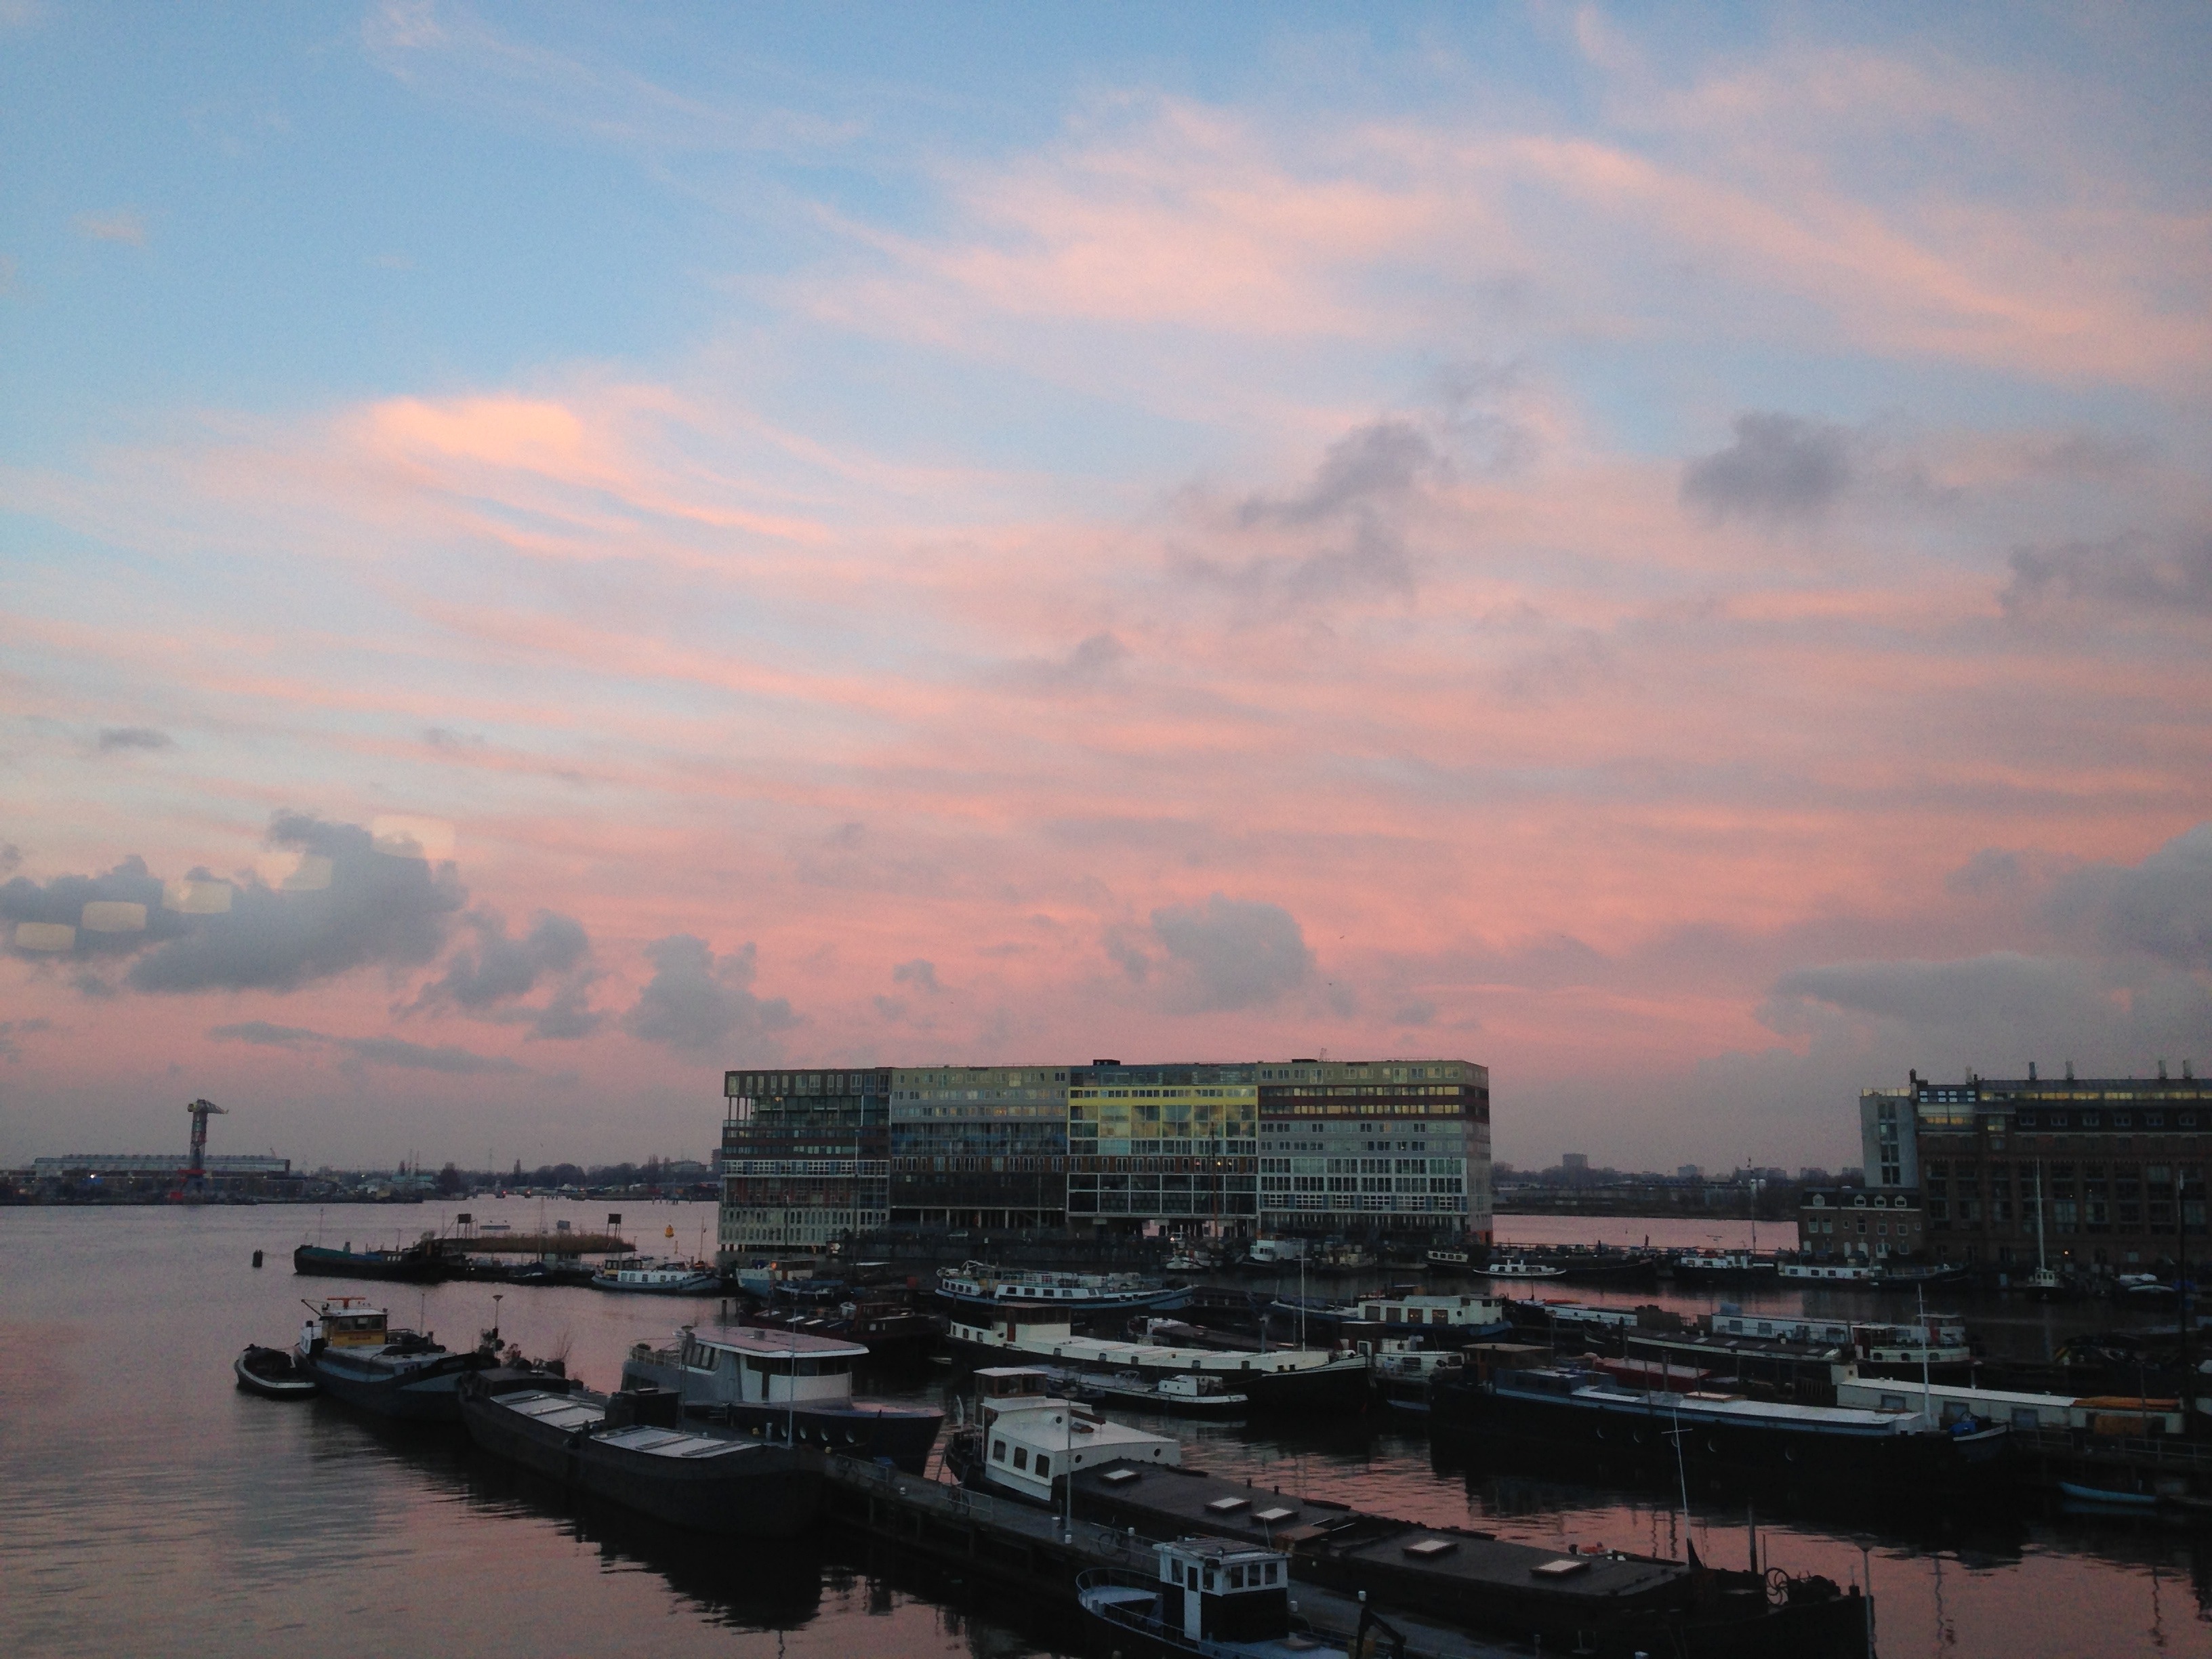
sea, coast, horizon, cloud, sky, sunrise, sunset, skyline, morning, dawn, river, cityscape, dusk, evening, reflection, bay, waterway, amsterdam, afterglow, atmospheric phenomenon, the ij